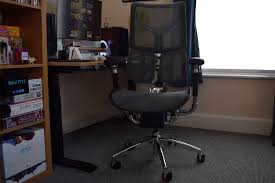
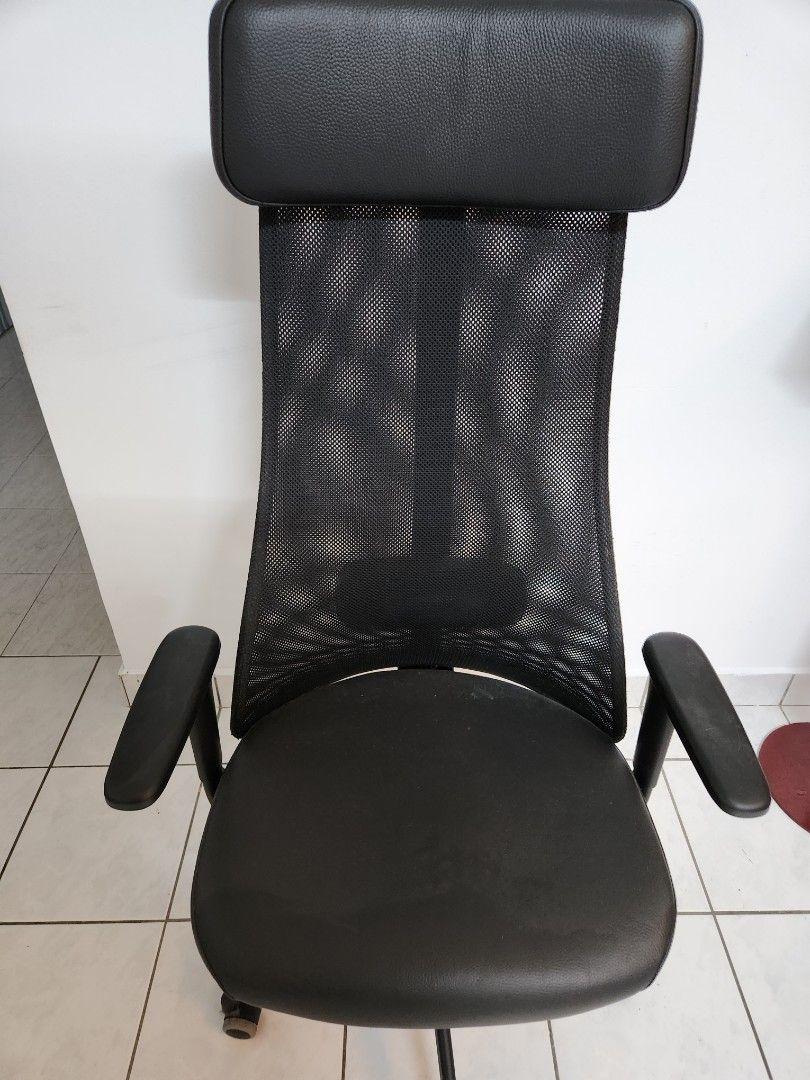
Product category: items_chair
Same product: no